National Highway 20 (India)

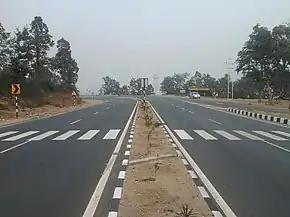
National Highway 20 near Ramgarh

Bihar:- Bakhtiyarpur - Bihar Sharif - Nawada - Rajauli